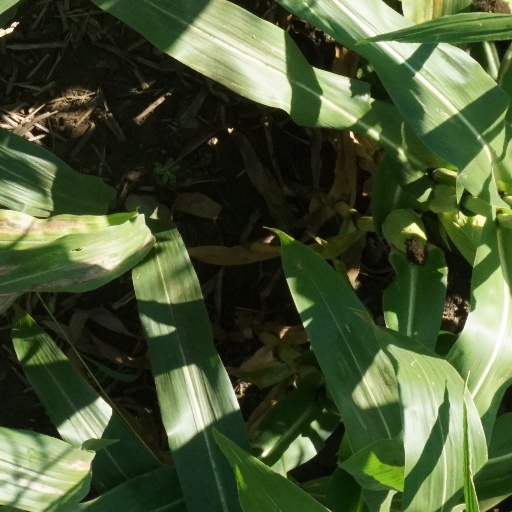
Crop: maize; corn